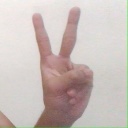
अक्षर: क